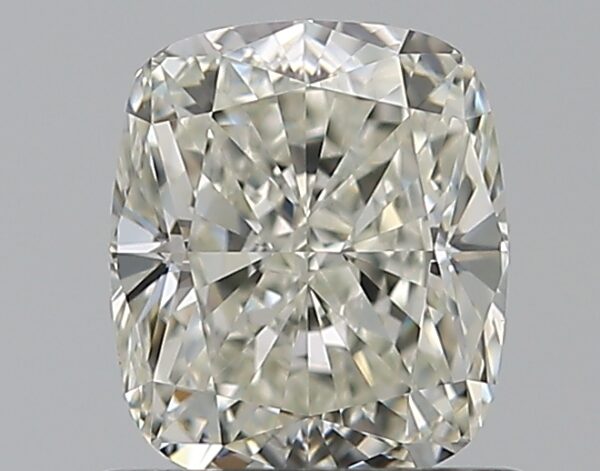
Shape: cushion
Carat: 0.9
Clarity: VVS2
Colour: J
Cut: EX
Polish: EX
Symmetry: EX
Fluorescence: N
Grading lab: GIA
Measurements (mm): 5.83 x 5.03 x 3.5